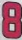
Number: 8